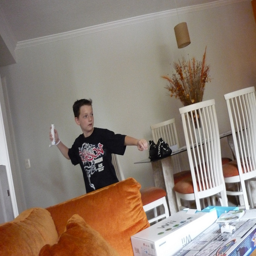
A boy rared back with a remote controller playing a game.
a young boy is playing with a remote inside the house
A boy has his arm back holding a Nintendo Wii remote.
A boy plays a video game with his Wii remote in a large room.
A child is holding a Wii remote while standing in between a table with chairs and a couch.